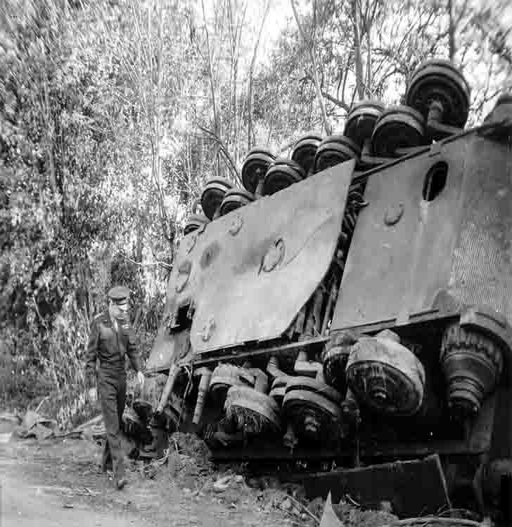
politician and the heavy tank